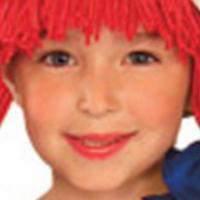
Age group: age 01-10